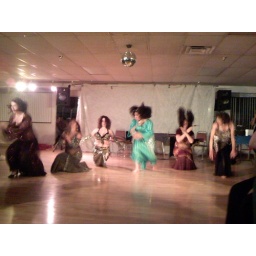
I'm on the far left, in the black dress with red sequins